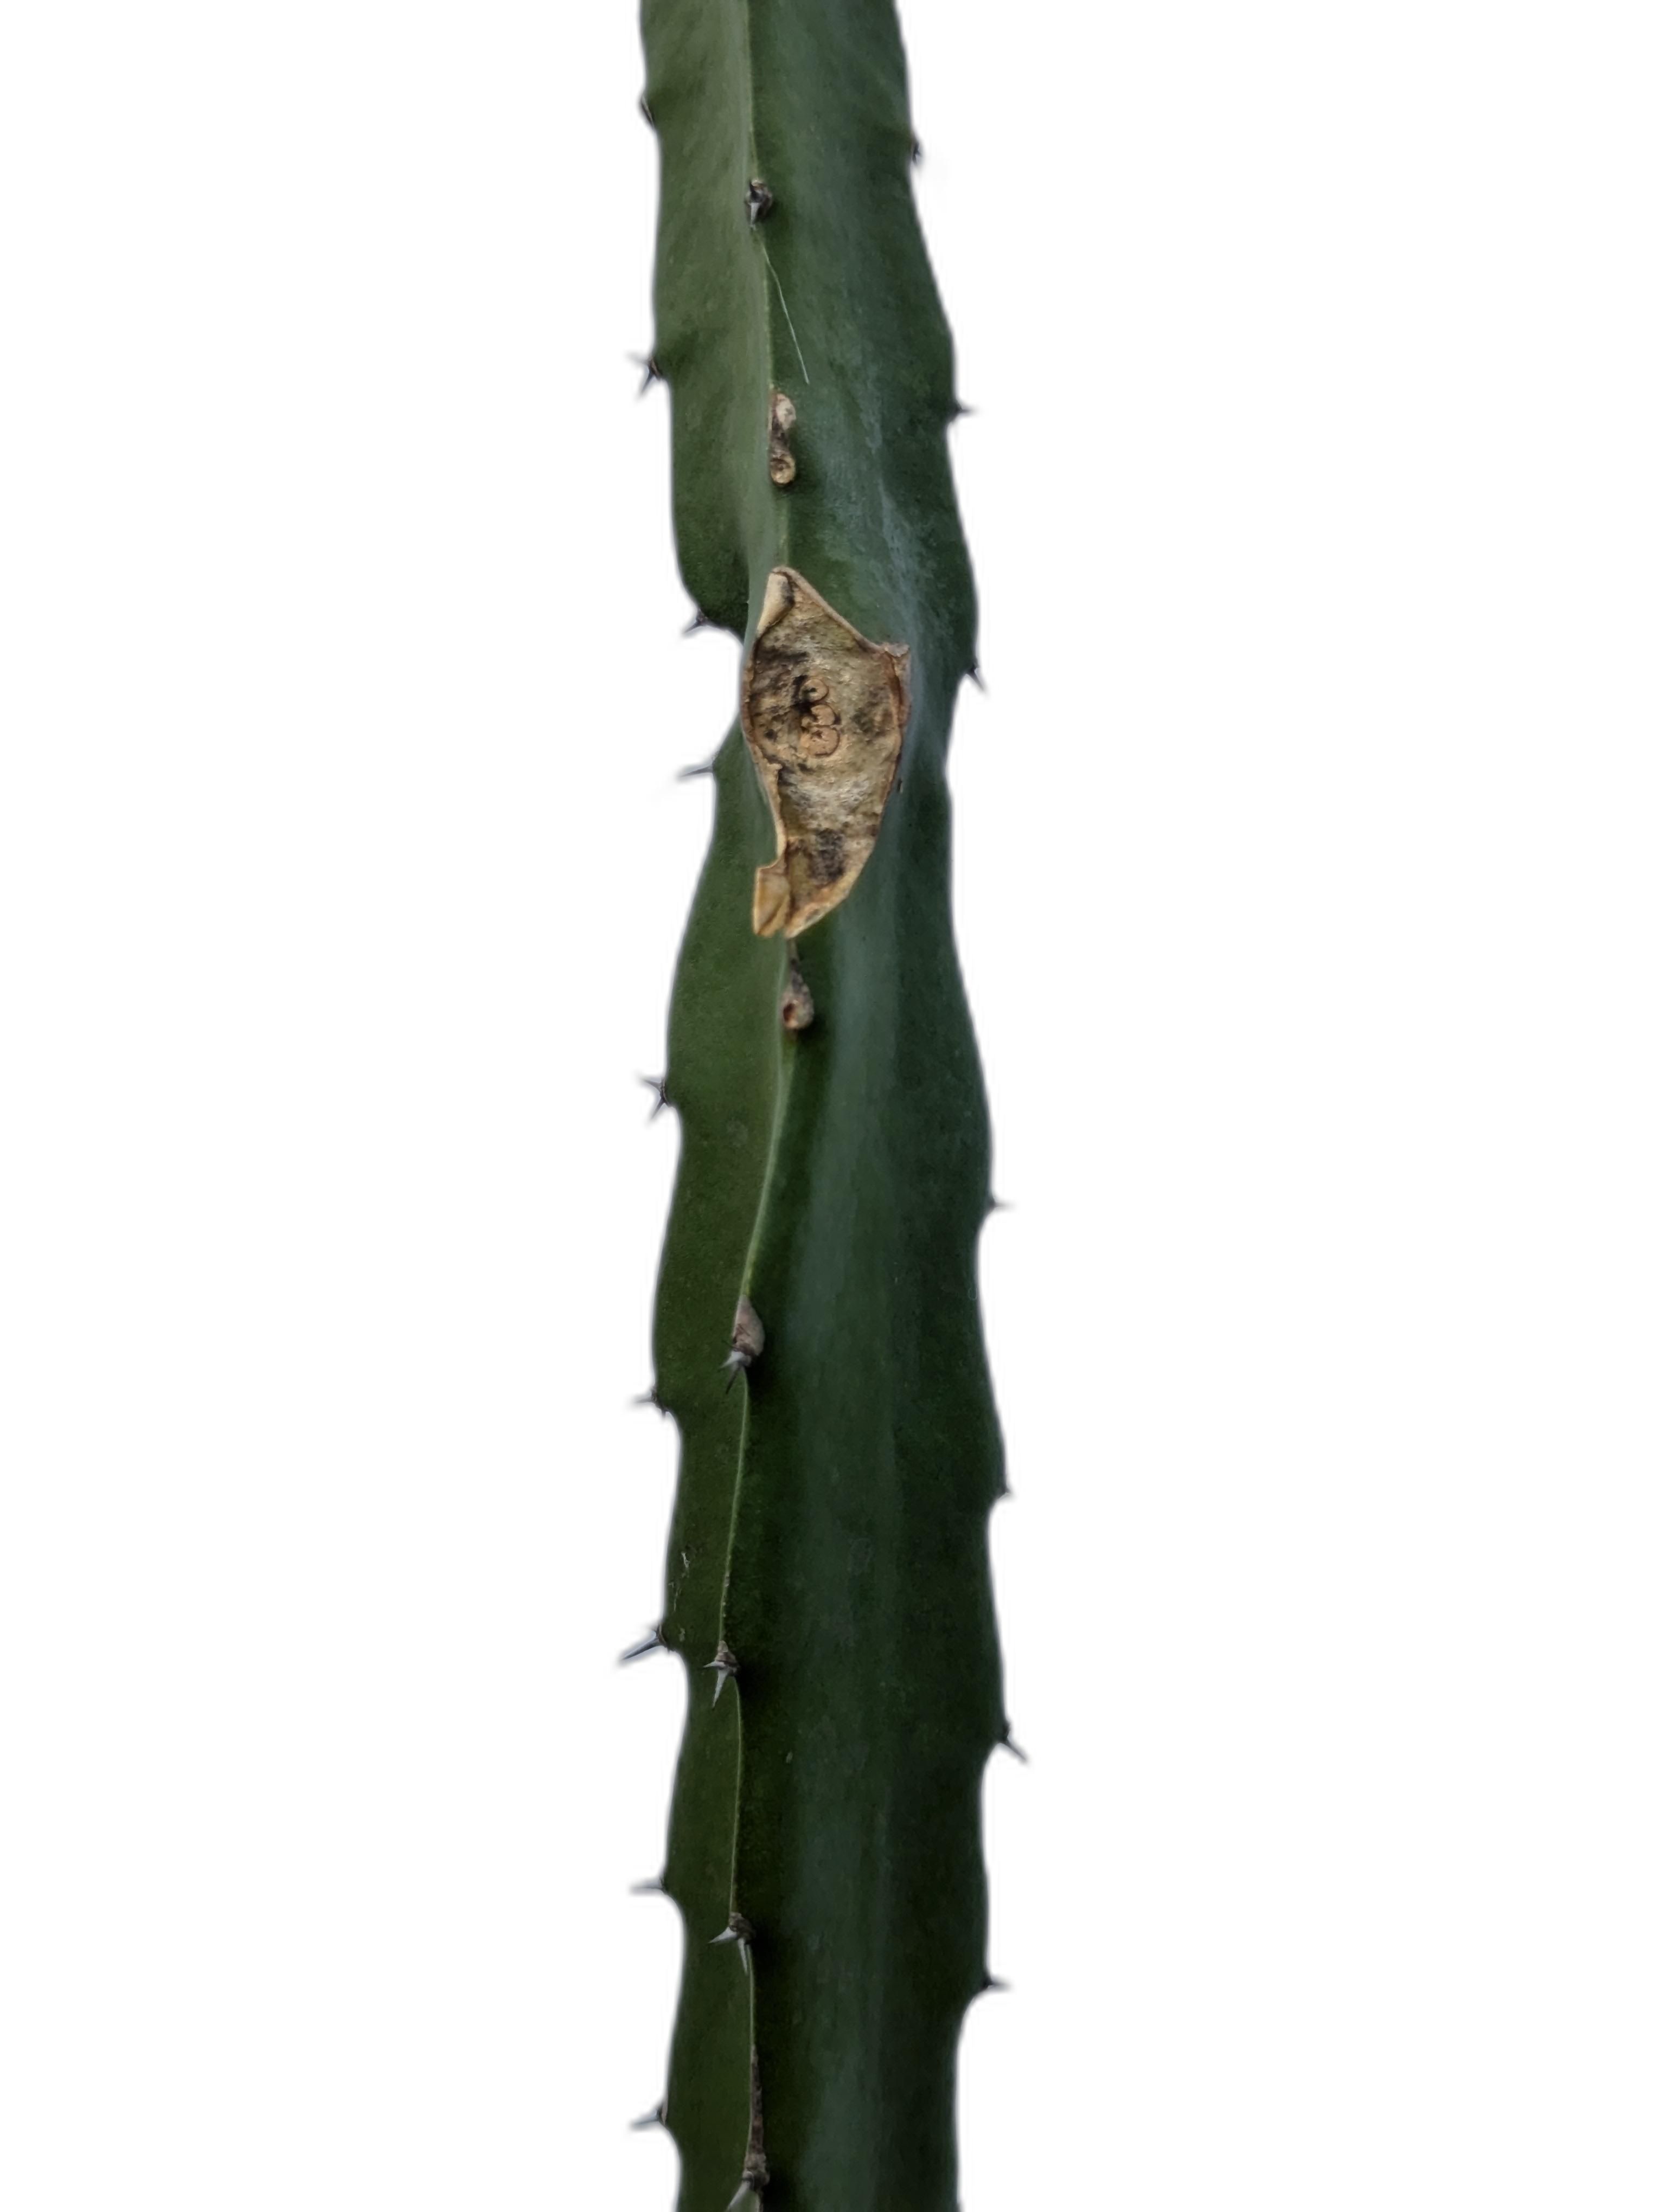
Label: Good leaf